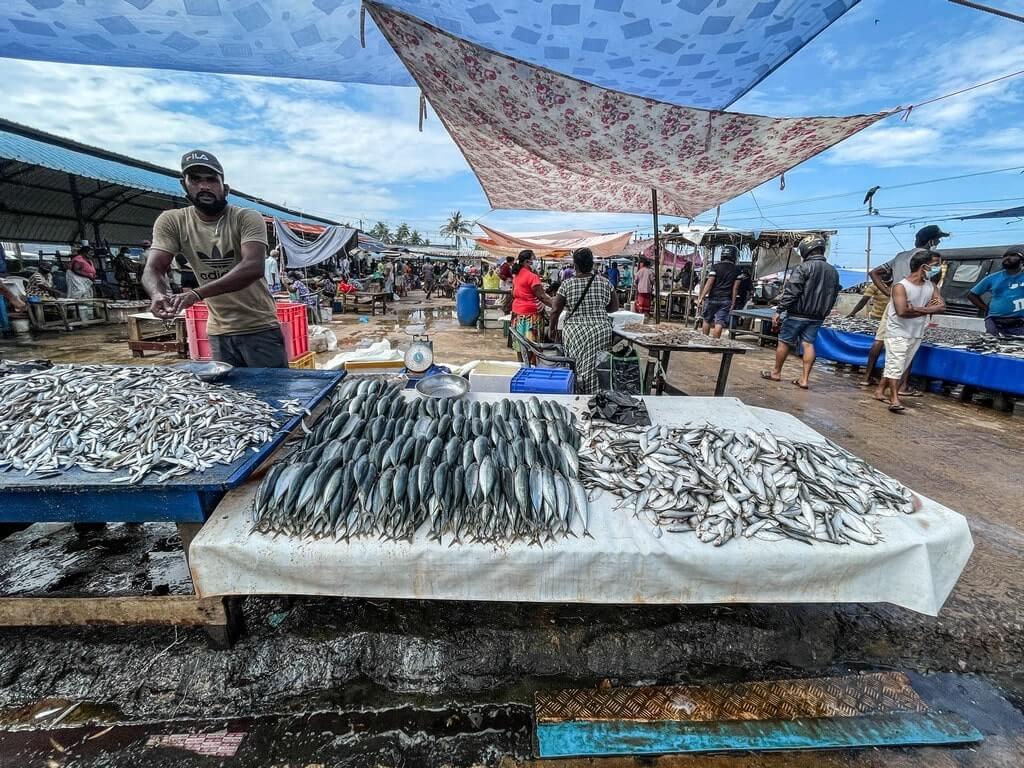
Soko hili ambao huuza wanyama wa majini kama vile samaki, [cs]simsim[cs], omena. Wengine wametandikwa kwenye meza iliyowekwa kitambaa ama magunia meupe ama ya rangi ya samawati. Wauzaji wanauza samaki zao na wanunuzi wamepanga laini wengine wakikagua. Kwa umbali tunaona wamama pia wakiuza samaki hizo, huku vyandarua vikiwa vimewekwa.